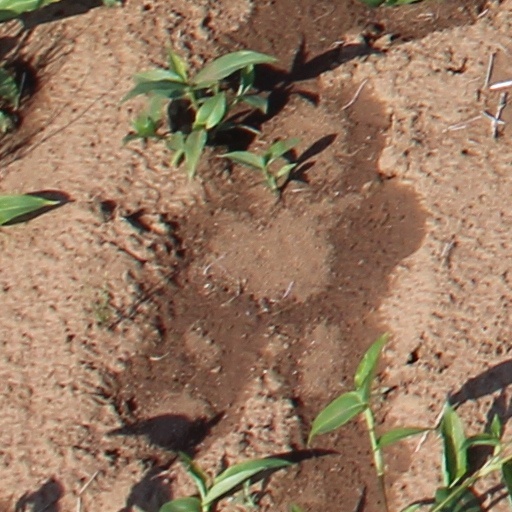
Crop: wheat